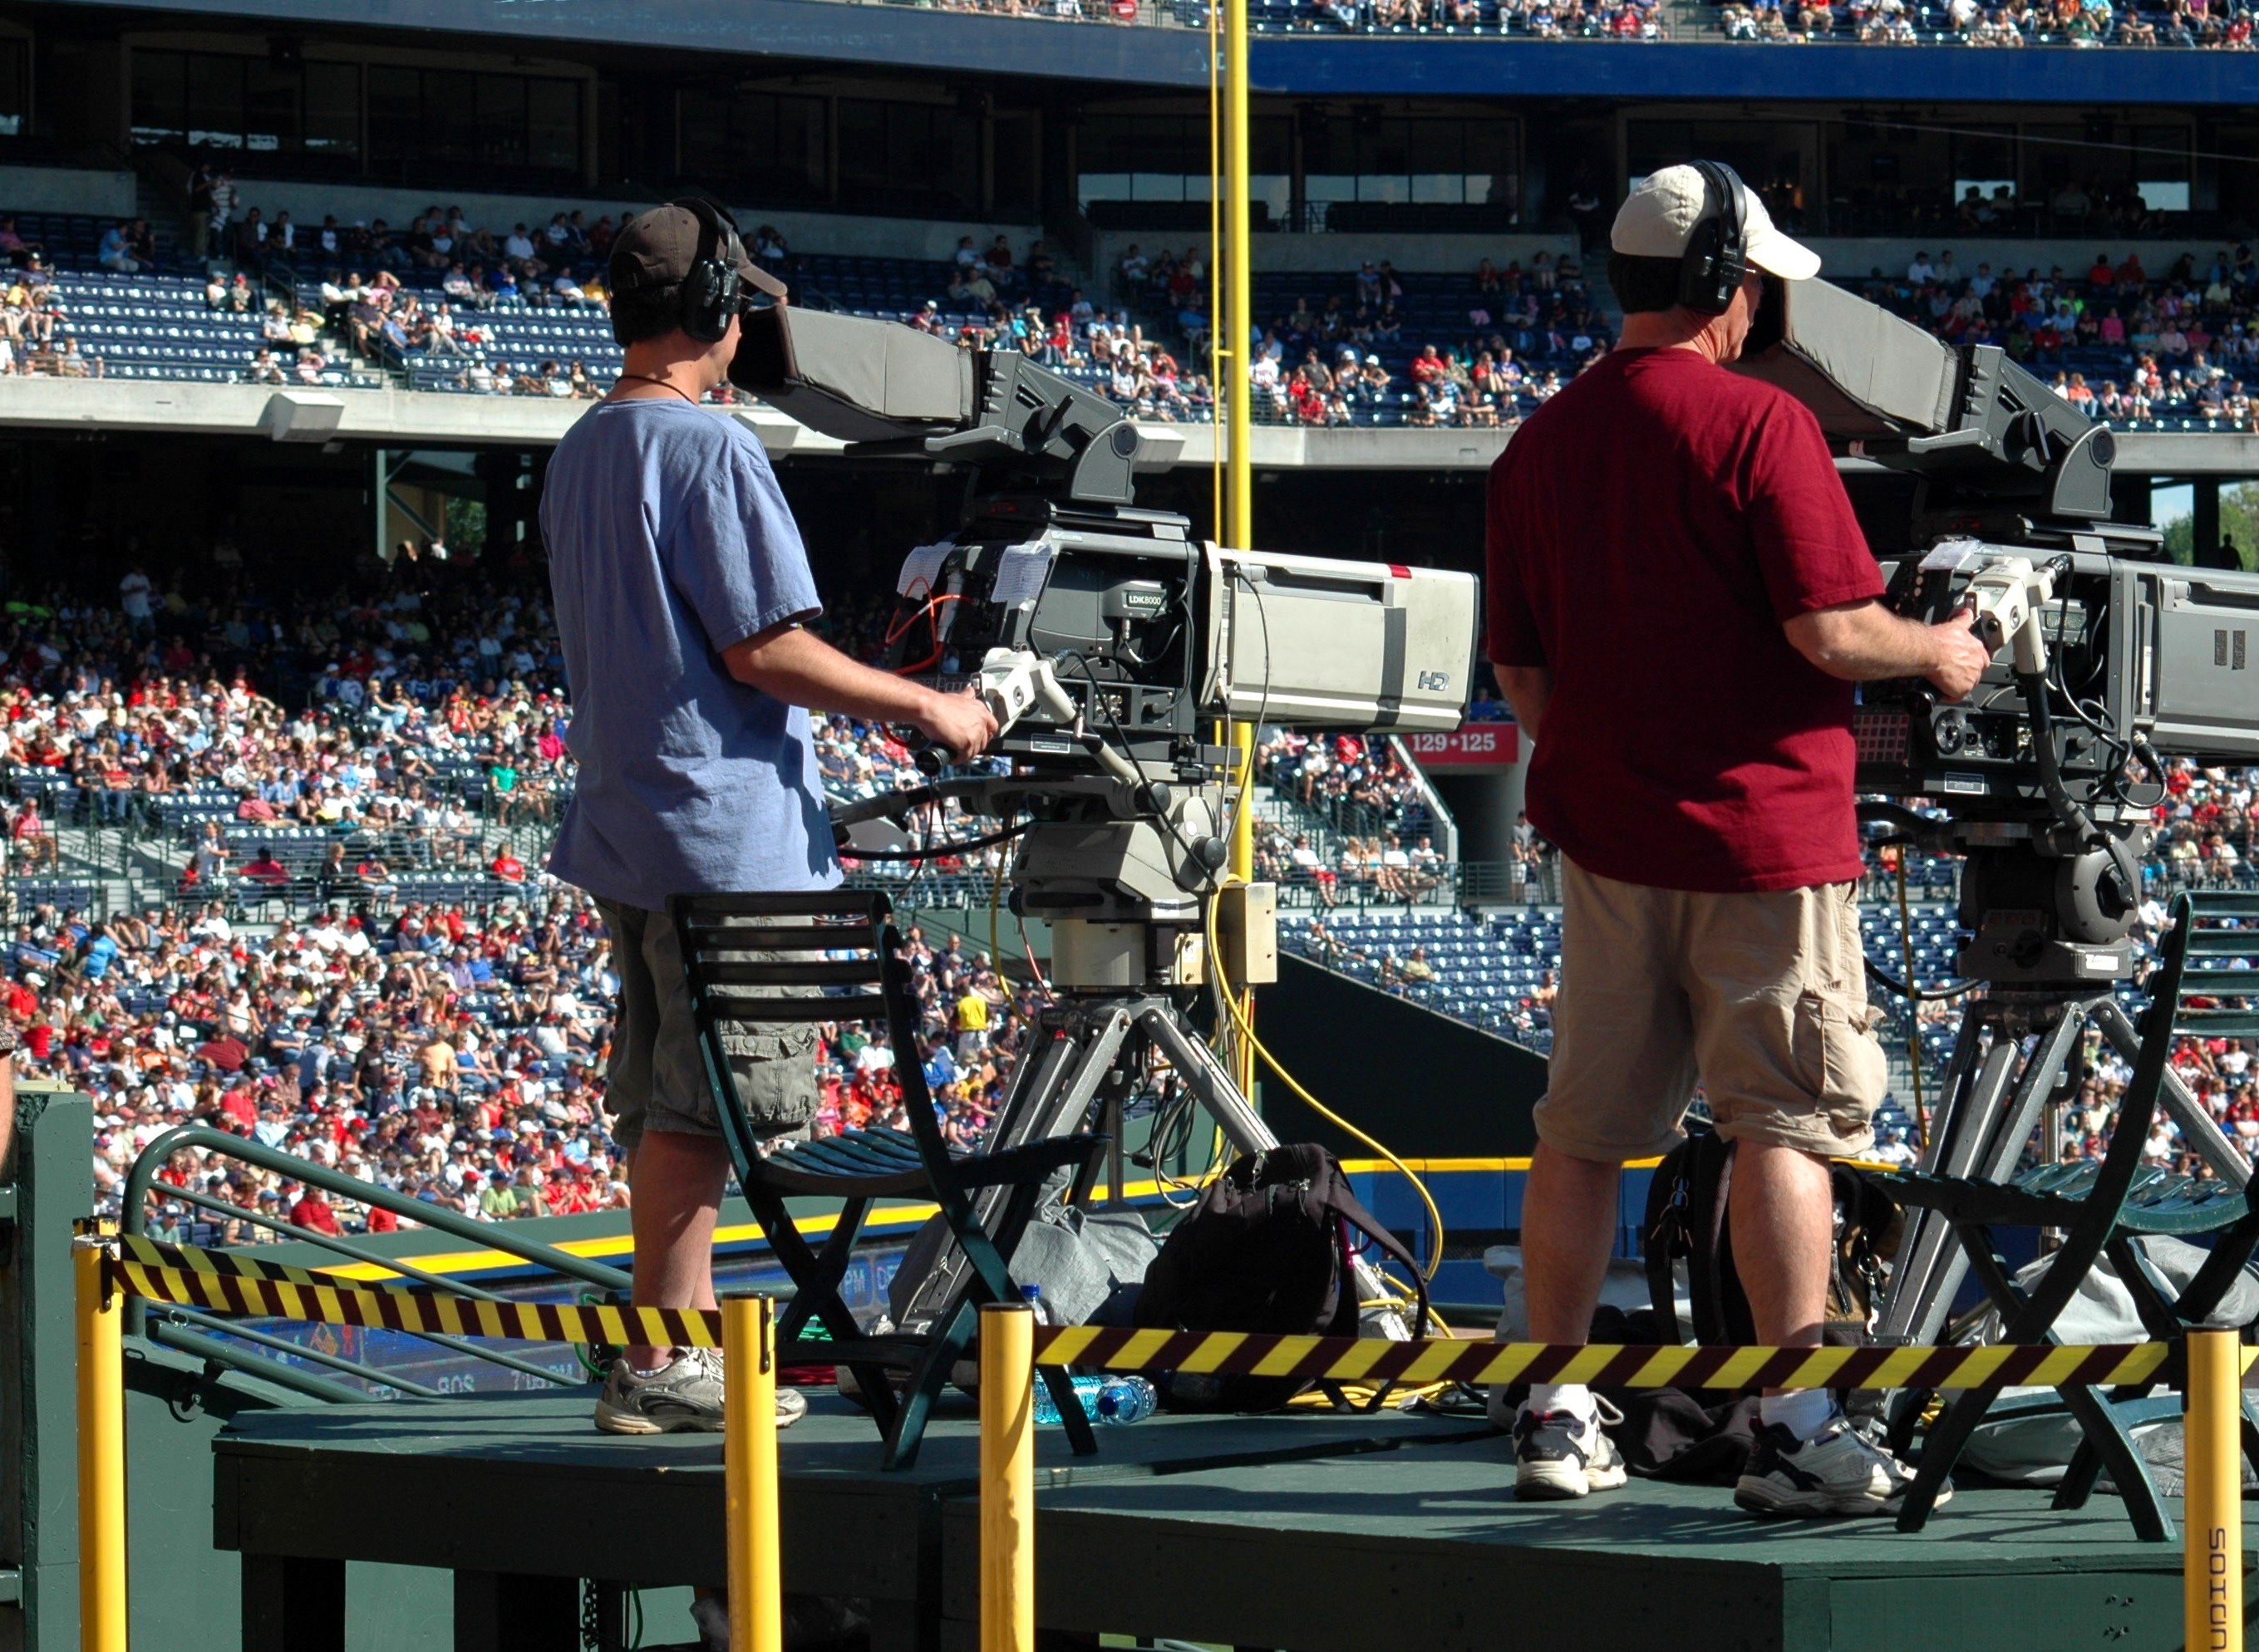
work, man, person, structure, people, technology, baseball, camera, male, live, lens, equipment, communication, professional, business, television, tv, broadcast, outdoors, men, video, focus, sports, digital, media, broadcasting, event, endurance, news, entertainment, operator, cameraman, occupation, physical exercise, ballgame, camera men, sport venue, endurance sports, physical fitness